List of Stranger characters

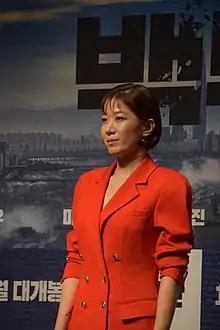
Jeon Hye-jin plays Choi Bit

Lee Yeon-jae (Yoon Se-ah) is the daughter of Hanjo Group's chairman, Lee Yoon-beom. She was born in 1979 and is married to Lee Chang-joon, with whom she has a daughter. It was widely believed that she married Lee Chang-joon for political reasons but it is later revealed that she broke a pre-arranged marriage with Kim Byung-hyun (the CEO of "Sungmoon Daily" newspaper) in order to marry Chang-joon.